Pennsylvania Route 41

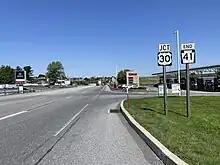
PA 41 northbound approaching terminus at US 30 in Gap

On April 7, 1807, the state of Pennsylvania chartered the Gap and Newport Turnpike to run from the Philadelphia and Lancaster Turnpike in Gap southeast toward Delaware, where it was to continue to the Christina River in Newport, Delaware. The continuation into Delaware was chartered on January 30, 1808. Construction of the Gap and Newport Turnpike began in 1809 and was completed in 1818. The turnpike was created to improve trade between Lancaster County and Wilmington, Delaware. When Pennsylvania first legislated routes in 1911, the Gap Newport Pike along with the road running from Gap west to Lancaster were designated as Legislative Route 215. PA 41 was first designated in 1926 to run from US 22/PA 3/PA 13 in Harrisburg to US 22/PA 3 and US 120/PA 13 in Reading, heading southeast through Middletown, Elizabethtown, and Mount Joy to Lancaster, where it turned northeast and passed through Ephrata on its way to Reading. PA 41 ran concurrent with US 230 between Harrisburg and Lancaster and US 222 between Lancaster and Reading.